Men's shot put world record progression

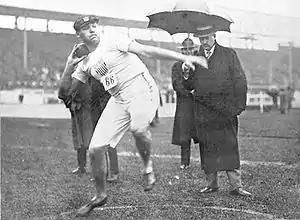
Ralph Rose, American shot putter

The first world record in the men's shot put was recognised by the International Association of Athletics Federations in 1912. That inaugural record was the 15.54 m performance by Ralph Rose in 1909.